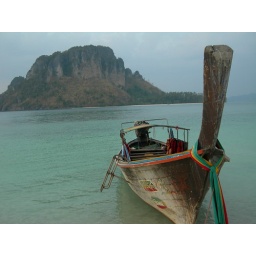
Longtail boat at a beach near Ao Nang